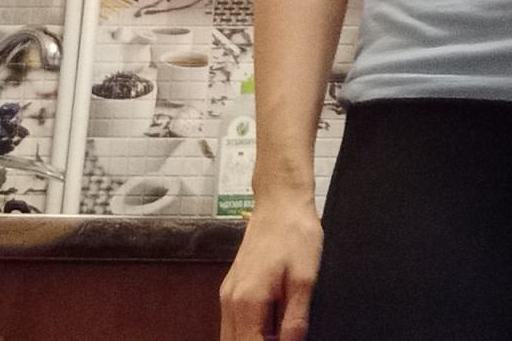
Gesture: no_gesture